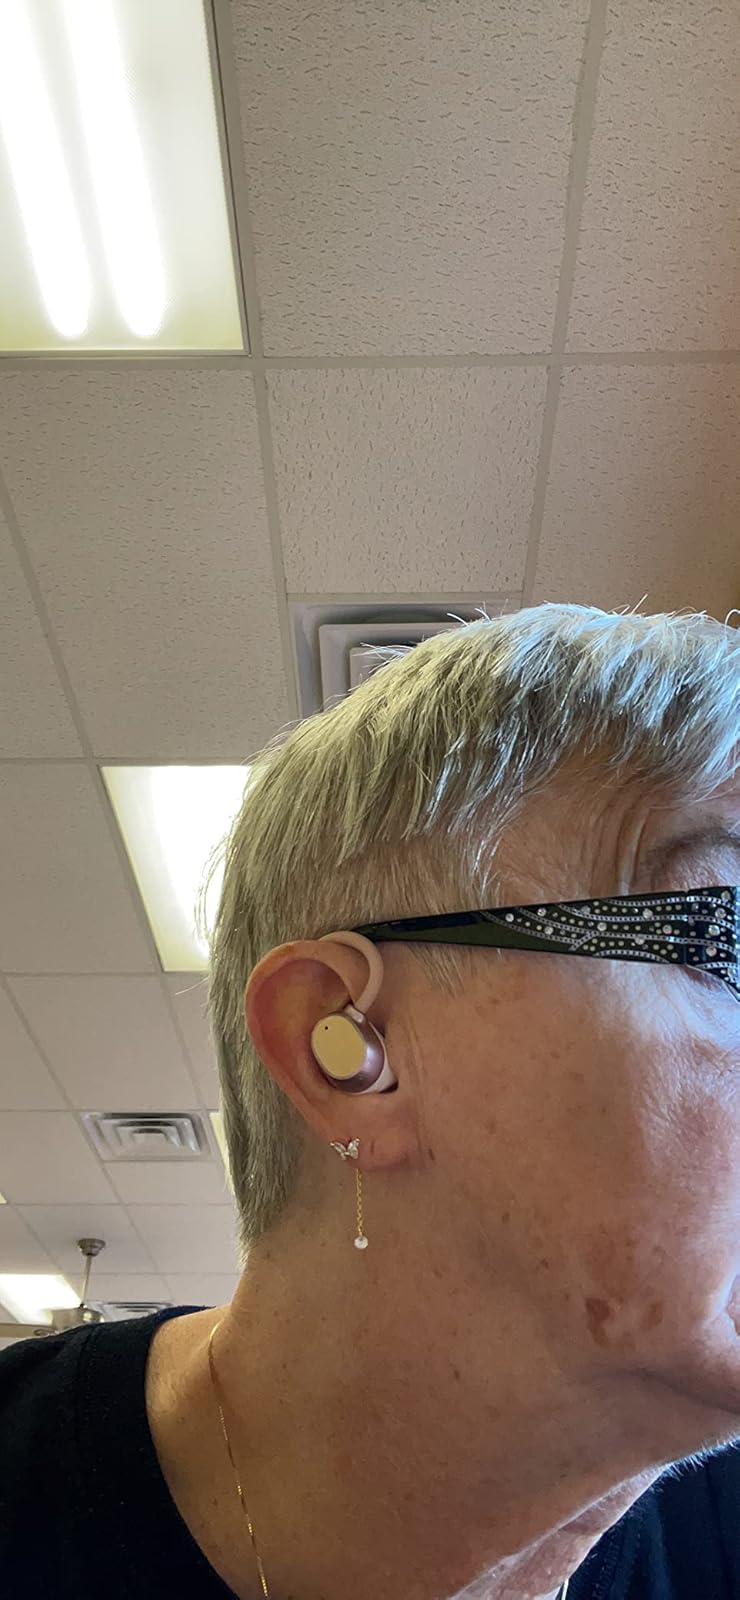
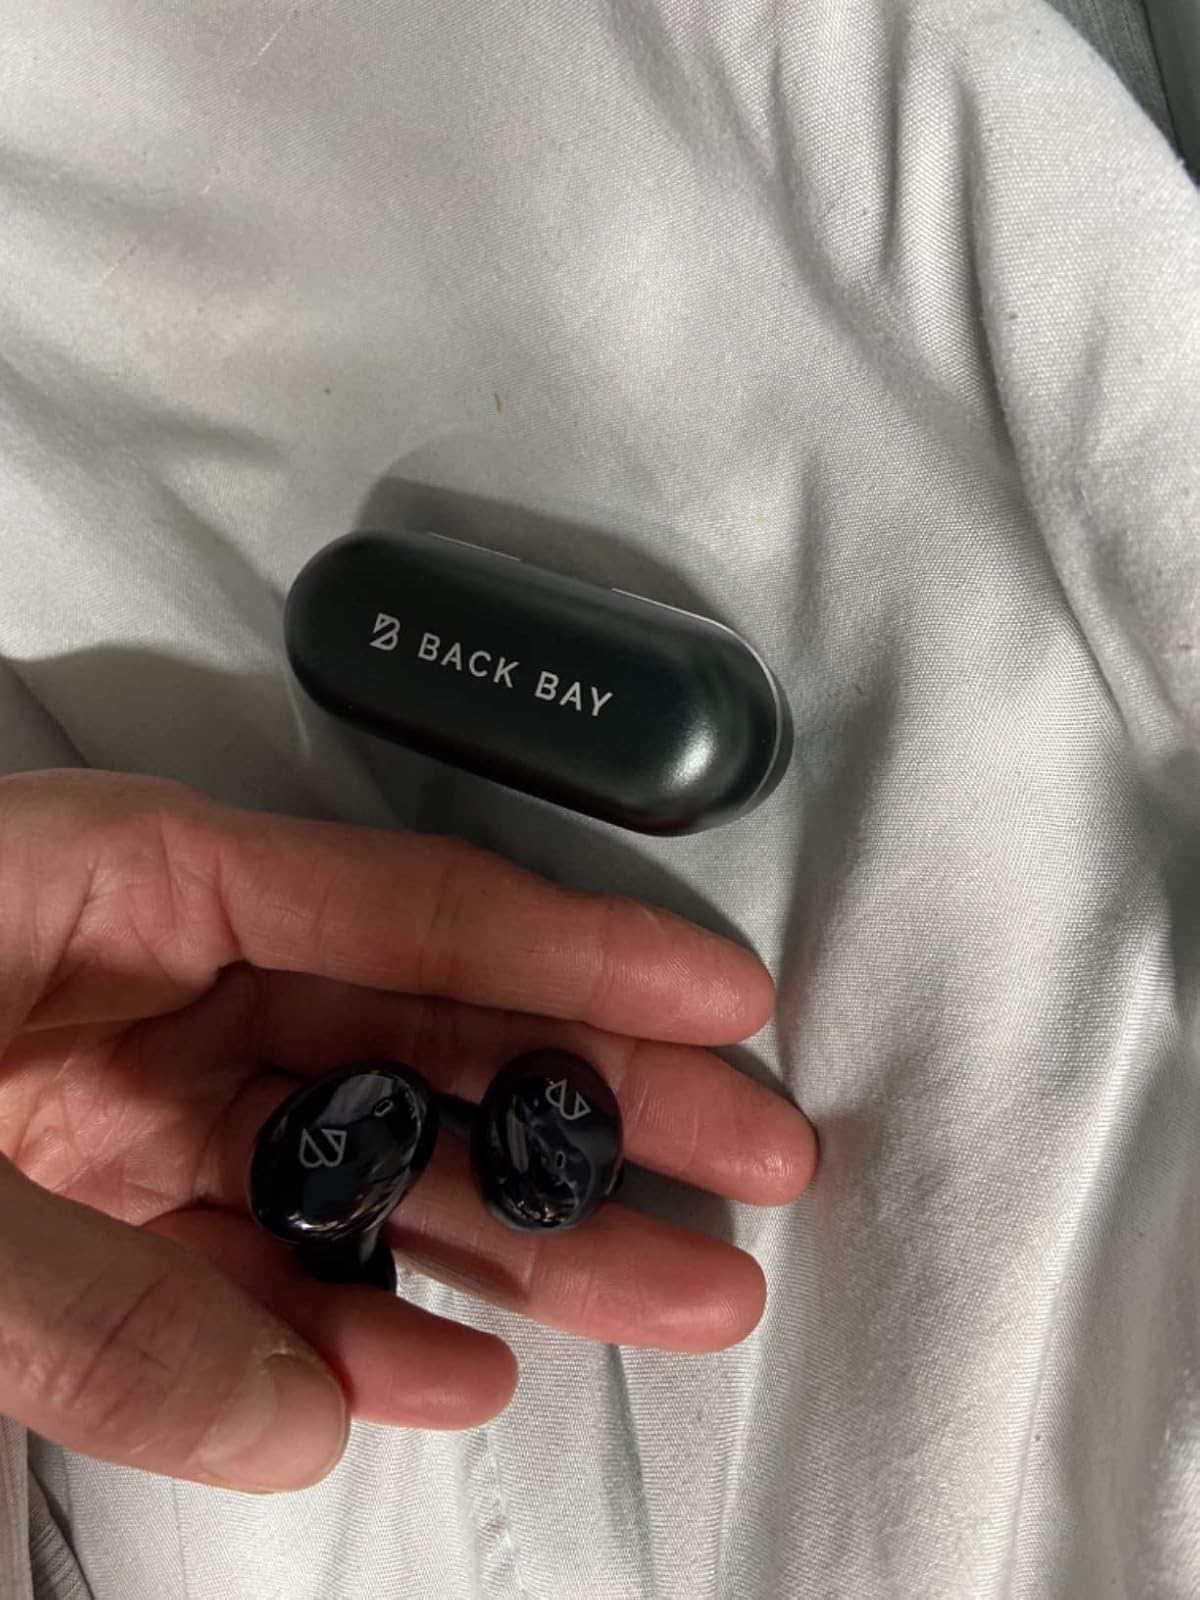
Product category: earbuds
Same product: no